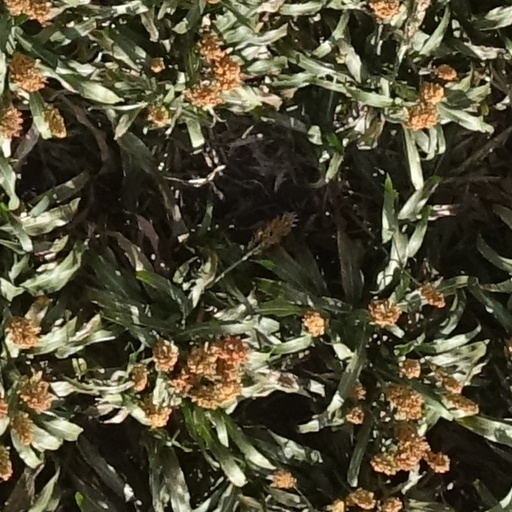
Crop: sorghum